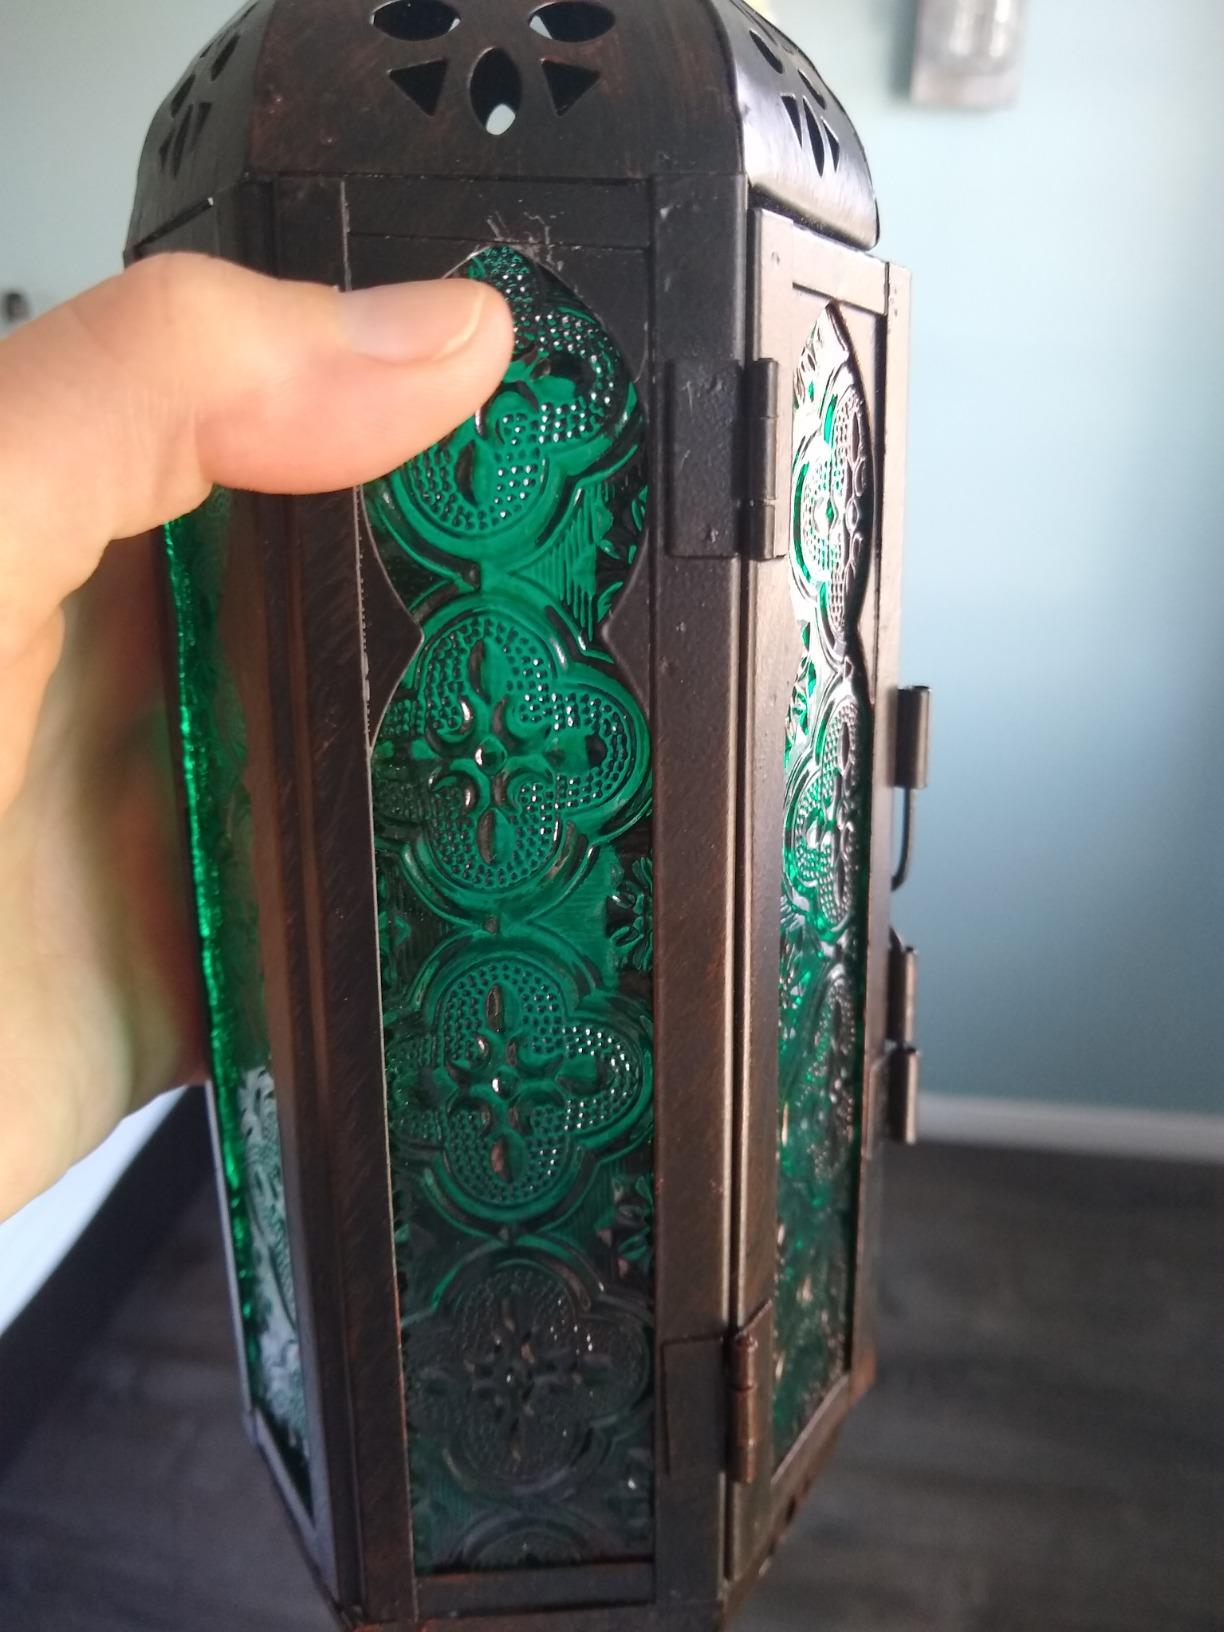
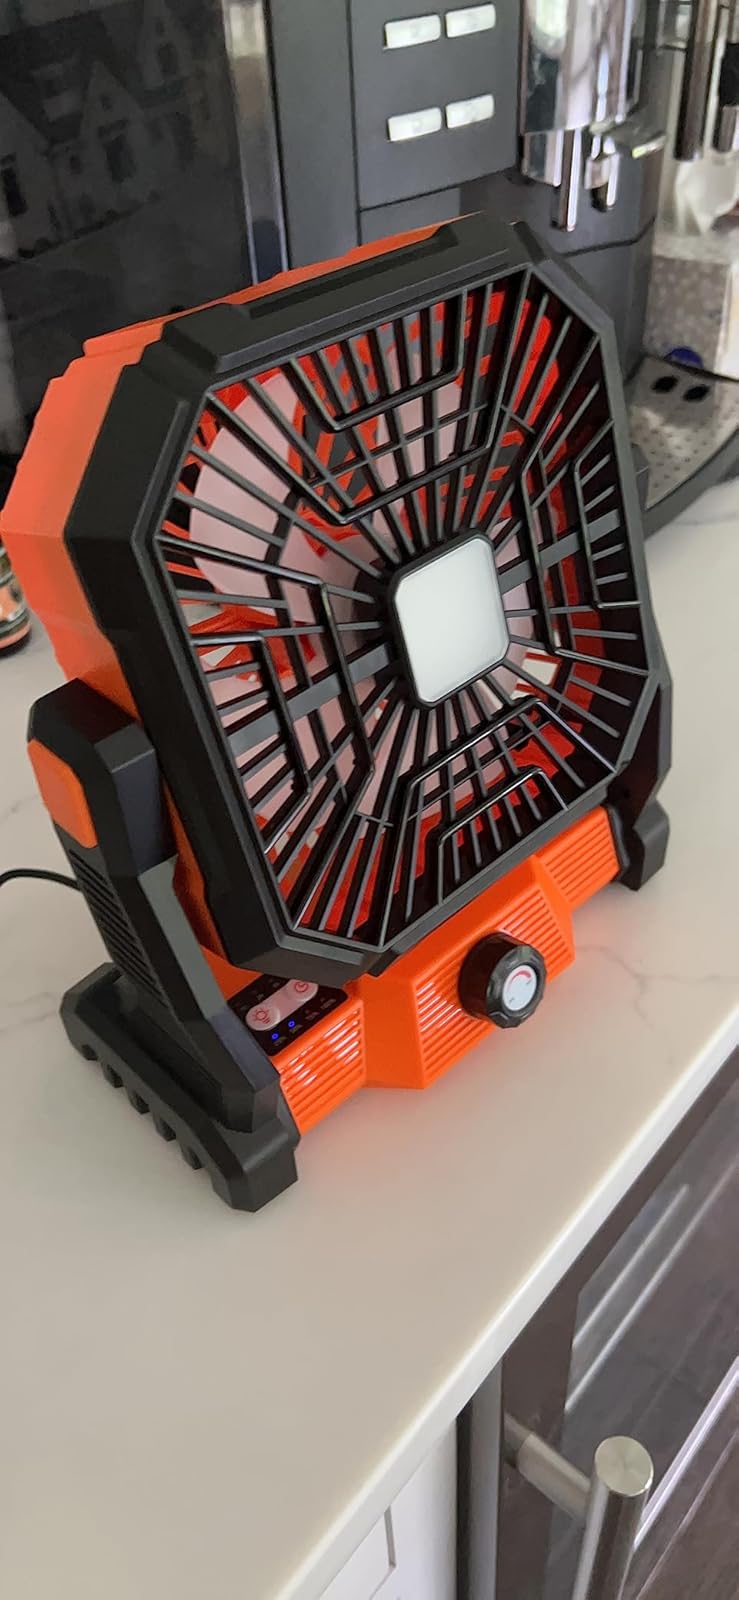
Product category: lantern
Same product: no